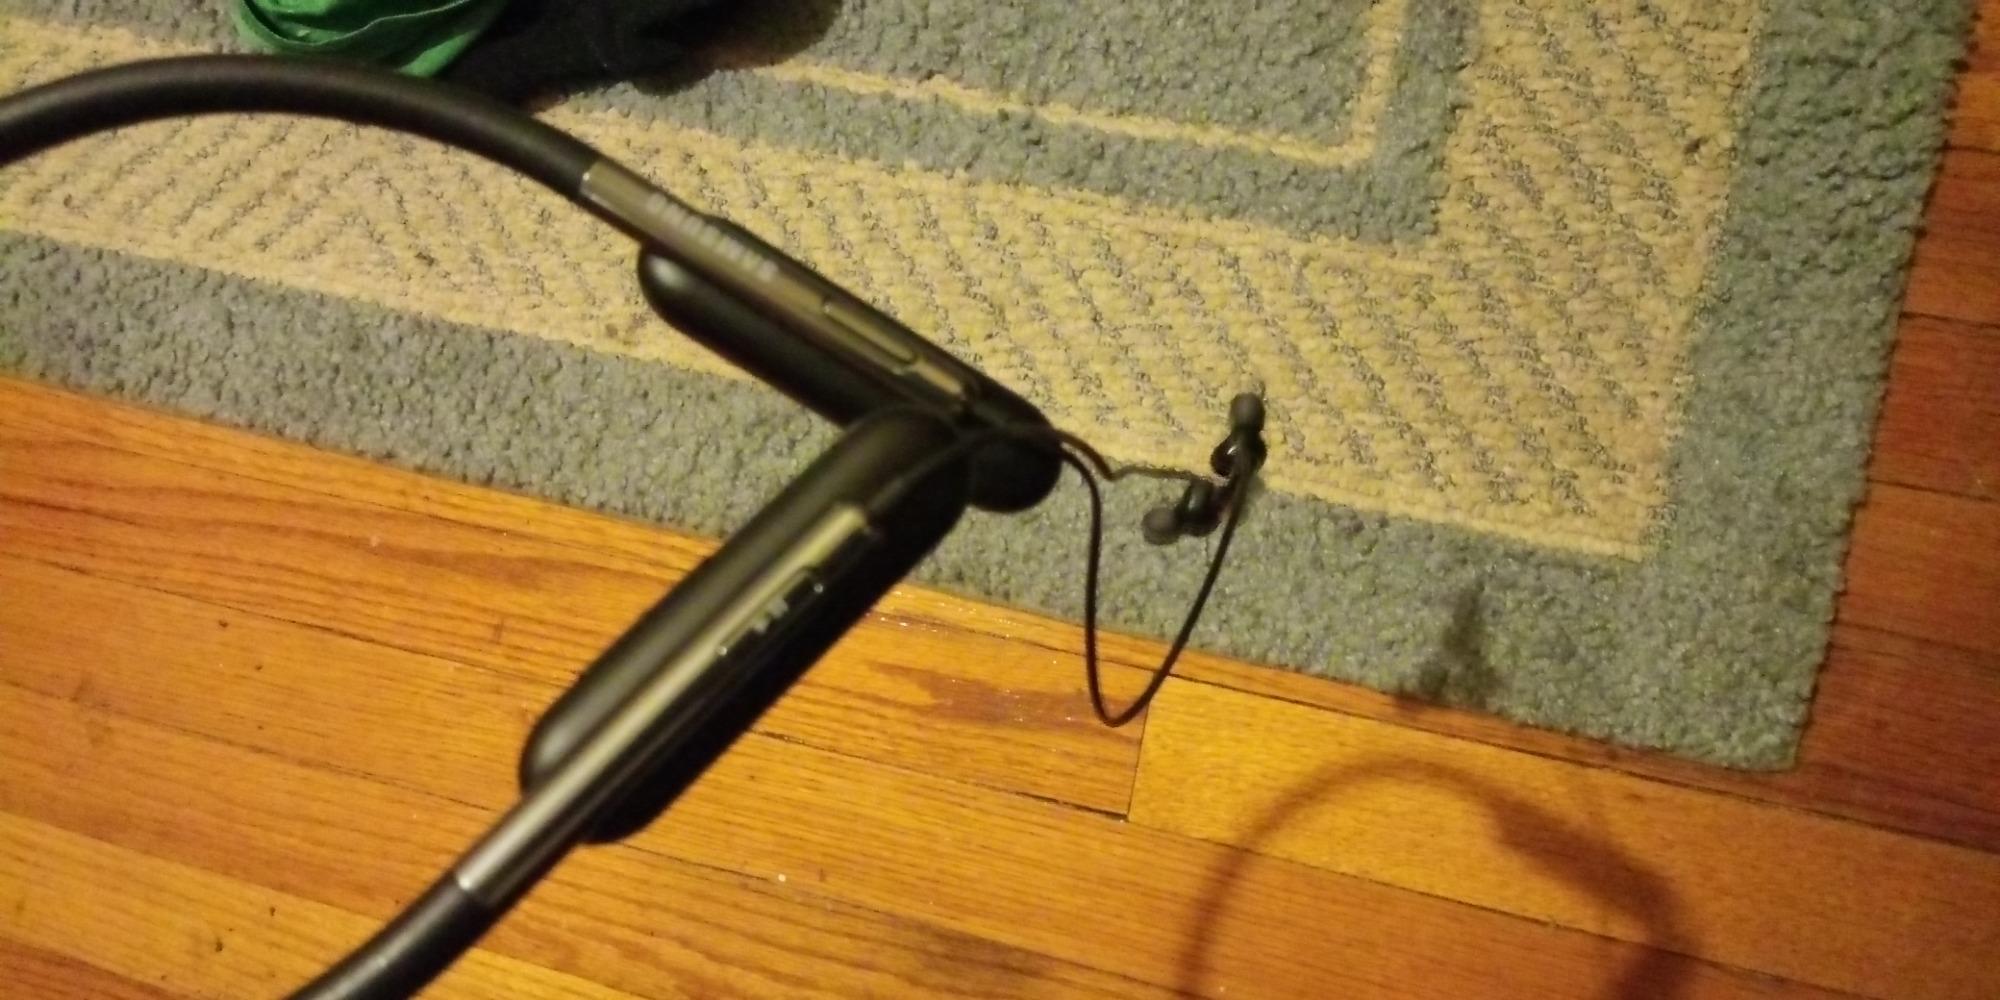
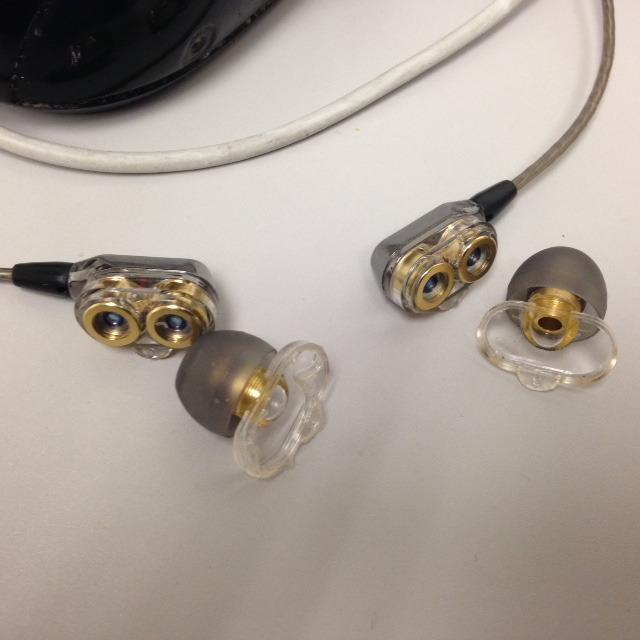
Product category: headphones
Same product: no